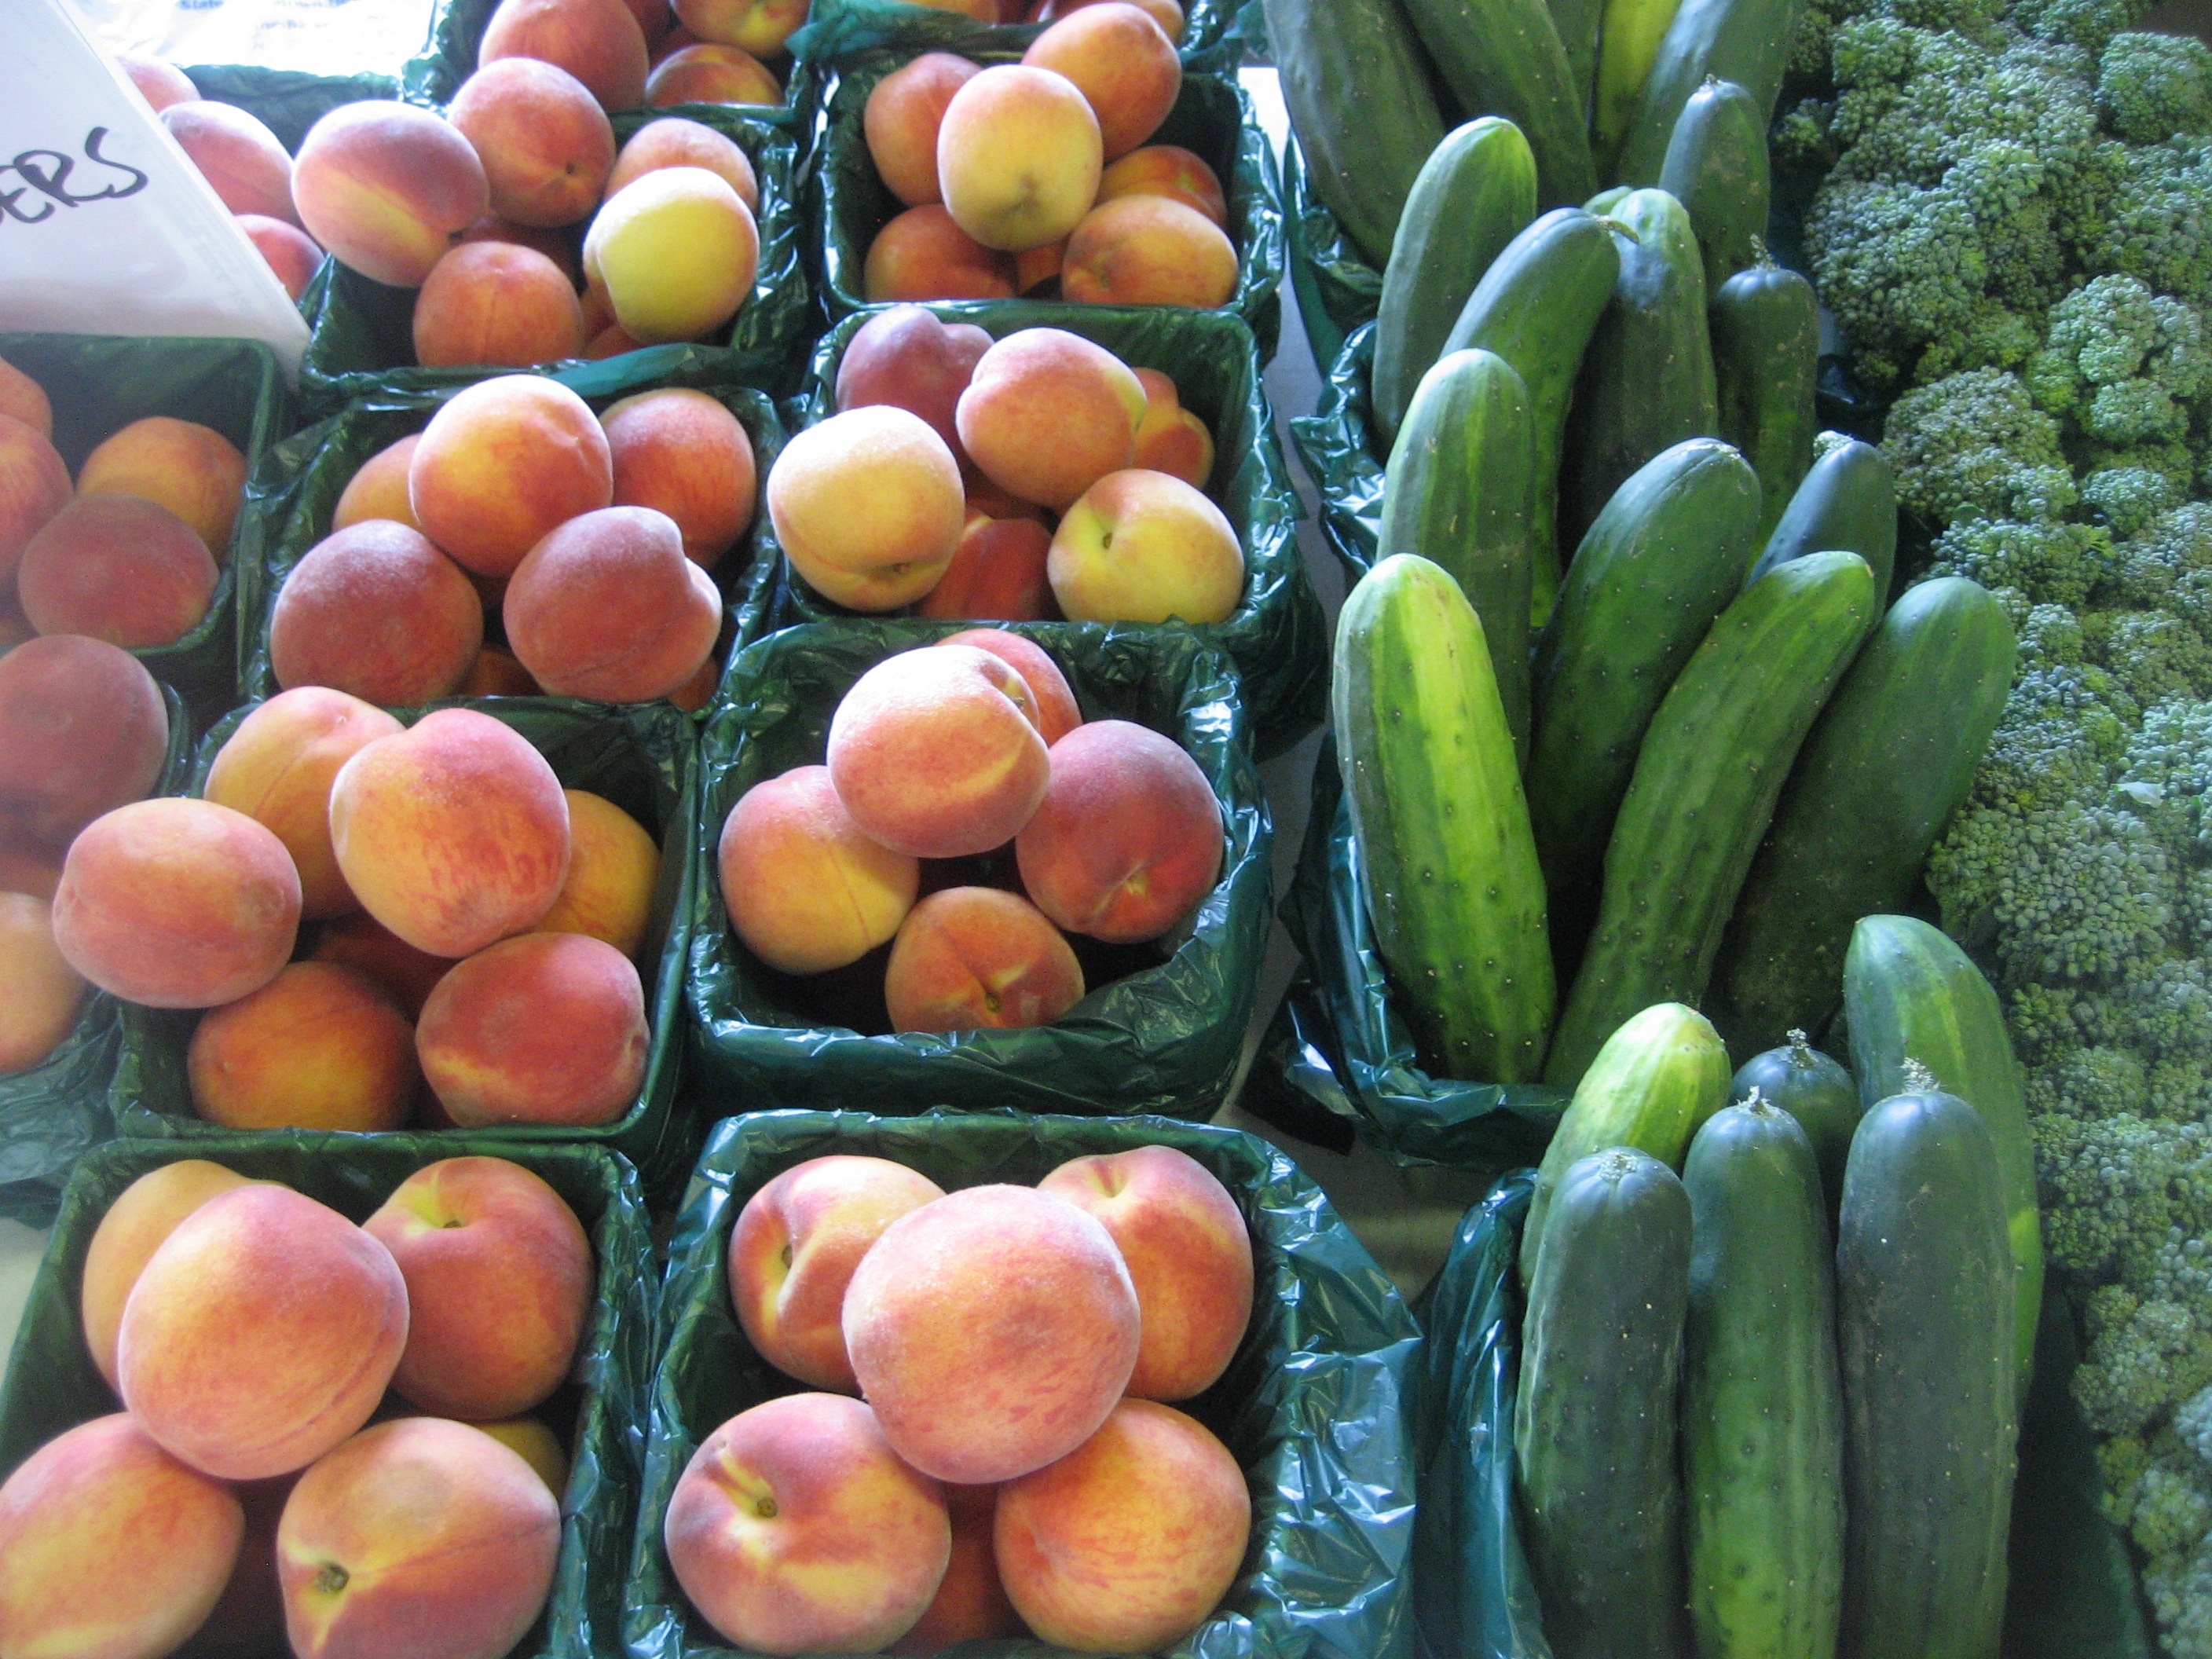
plant, fruit, food, green, farming, produce, vegetable, outdoors, vegetables, local, organic, cucumbers, farmer's market, peaches, flowering plant, land plant